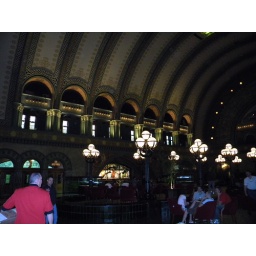
A shot from the check in desk at the St. Louis Union Station Marriott...it used to be a train station...